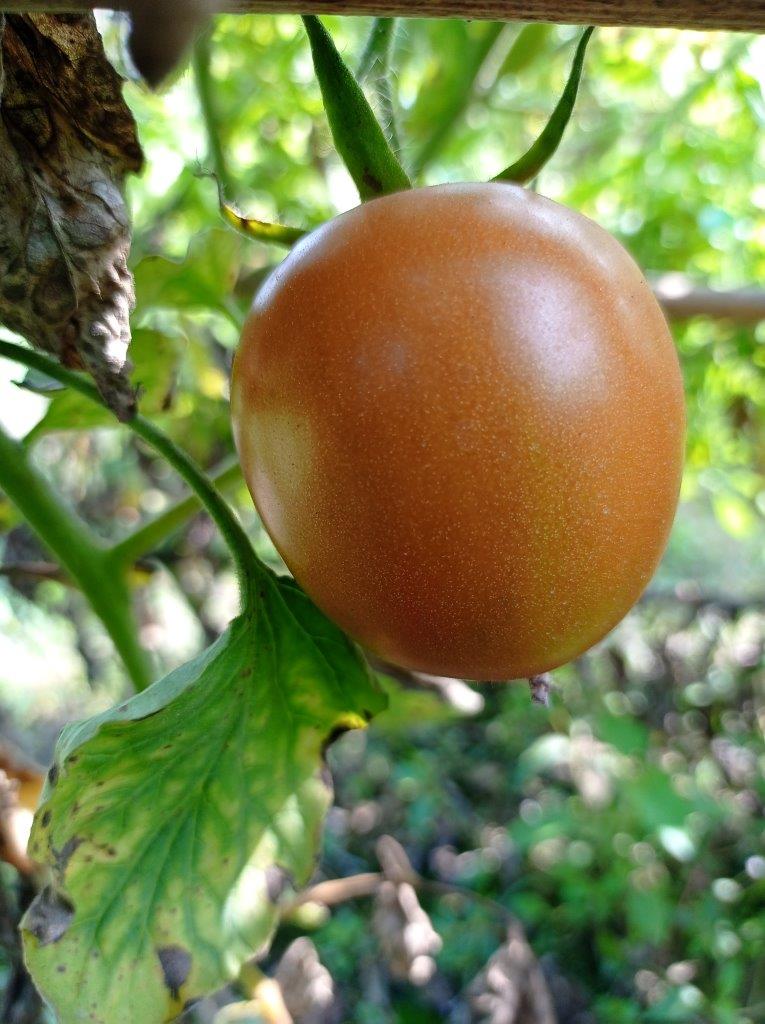
Maturity: Mature